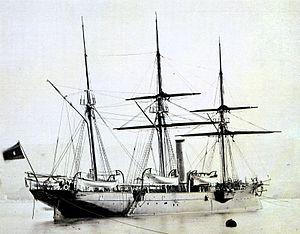
Le navire à vapeur aviso Jorge Juan, était un navire à vapeur de l'hélice de l'Armada espagnole (1876-1898)